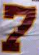
Number: 7